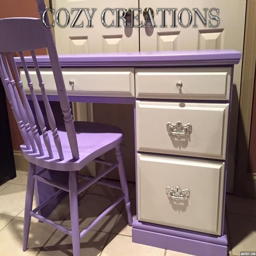
fav color for a girls room !